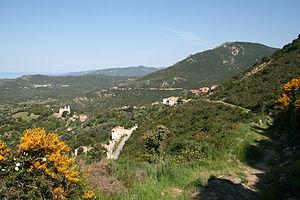
Sari-d'Orcino - France - Corse du Sud, vue du village. Corsu: Sari d'Urcinu Francia (Corsica suttana), vista di paese.